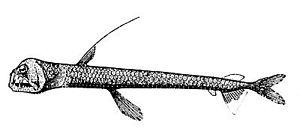
Les poissons-vipères forment le genre Chauliodus, ce sont des poissons abyssaux de la famille des Stomiidés. Il rassemble neuf espèces.